Sergei Gornyakov

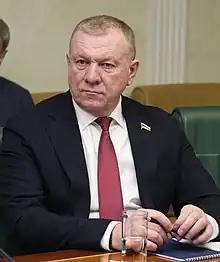

Sergei Vasilyevich Gornyakov (born 5 January 1966) is a Russian politician serving as a senator from Volgograd Oblast since 9 October 2019.